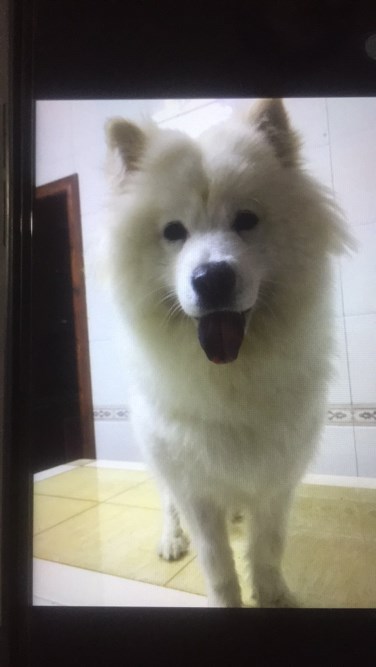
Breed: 2192-n000088-Samoyed